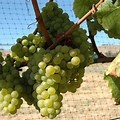
Label: grape